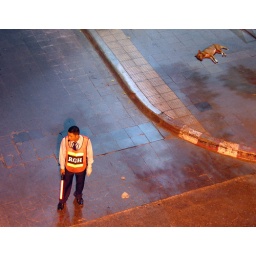
Traffic monitor and sleeping dog in Bangkok street at night.